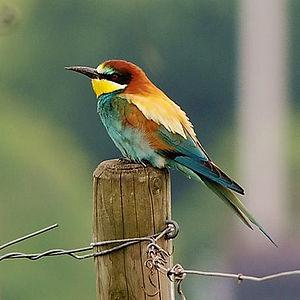
Les libellules émeraude ou chlorocordulies, Somatochlora, sont un genre d'odonates anisoptères de la famille des Corduliidae.